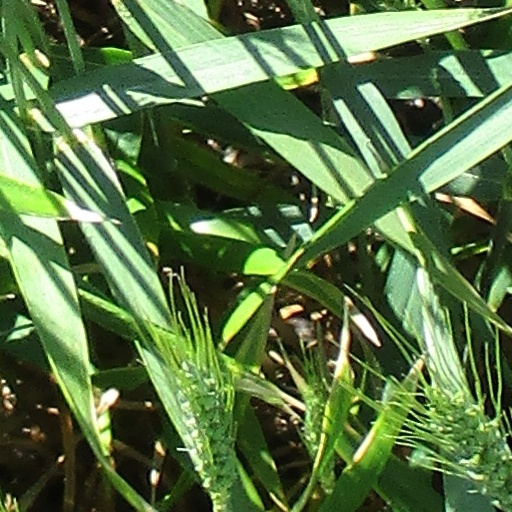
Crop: wheat